Lumières

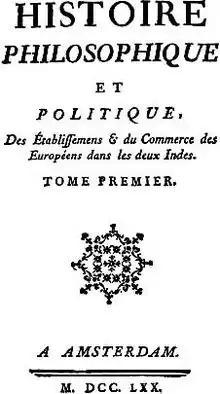
Cover of Raynal's "Histoire des deux Indes", an encyclopaedia of 18th-century anticolonialism

The ideal figure of the Lumières was a philosopher, a man of letters with a social function of exercising his reason in all domains to guide his and others' conscience, to advocate a value system and use it in discussing the problems of the time. He is a committed individual, involved in society, an ("Encyclopédie"; "Honest man who approaches everything with reason"), (Diderot, "Who concerns himself with revealing error").